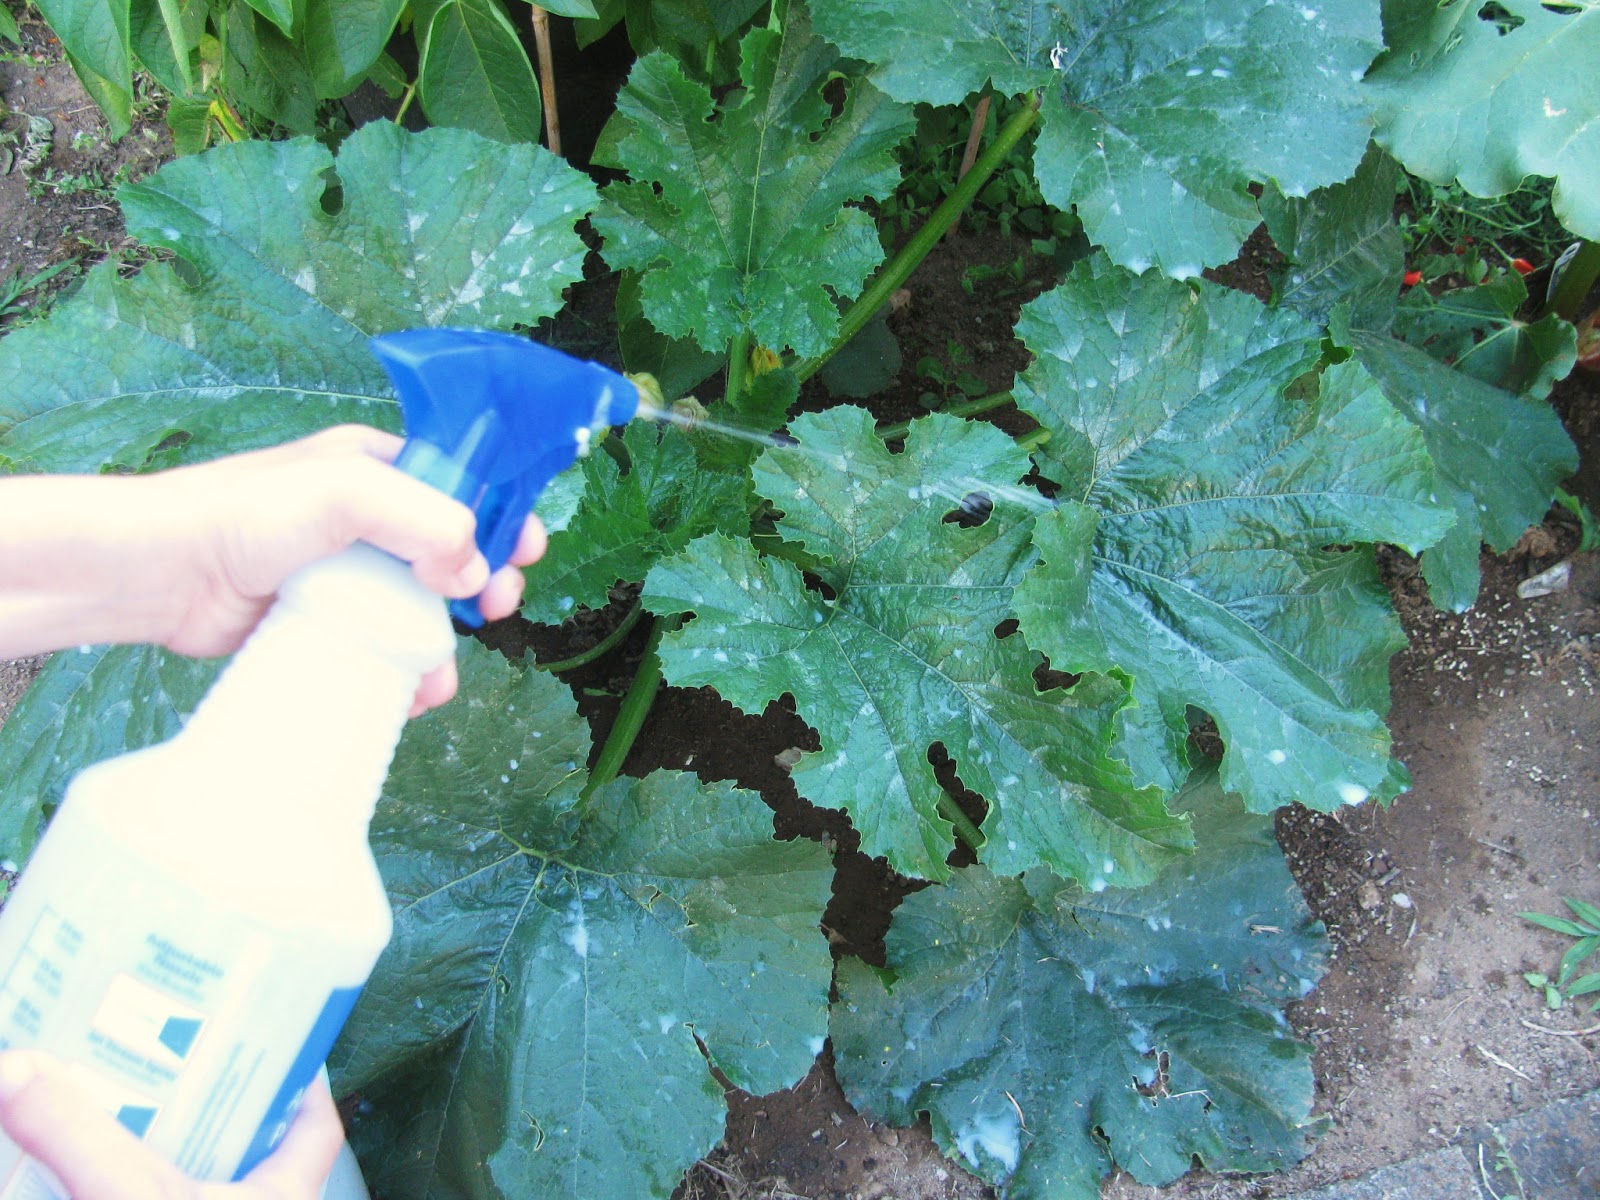
Labels: Squash Powdery mildew leaf, Squash Powdery mildew leaf, Squash Powdery mildew leaf, Squash Powdery mildew leaf